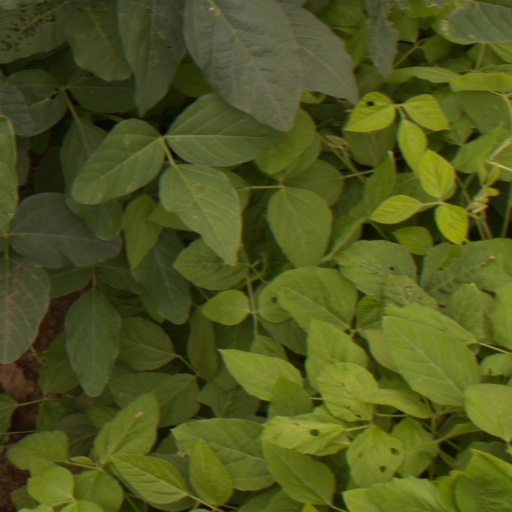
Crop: soybean